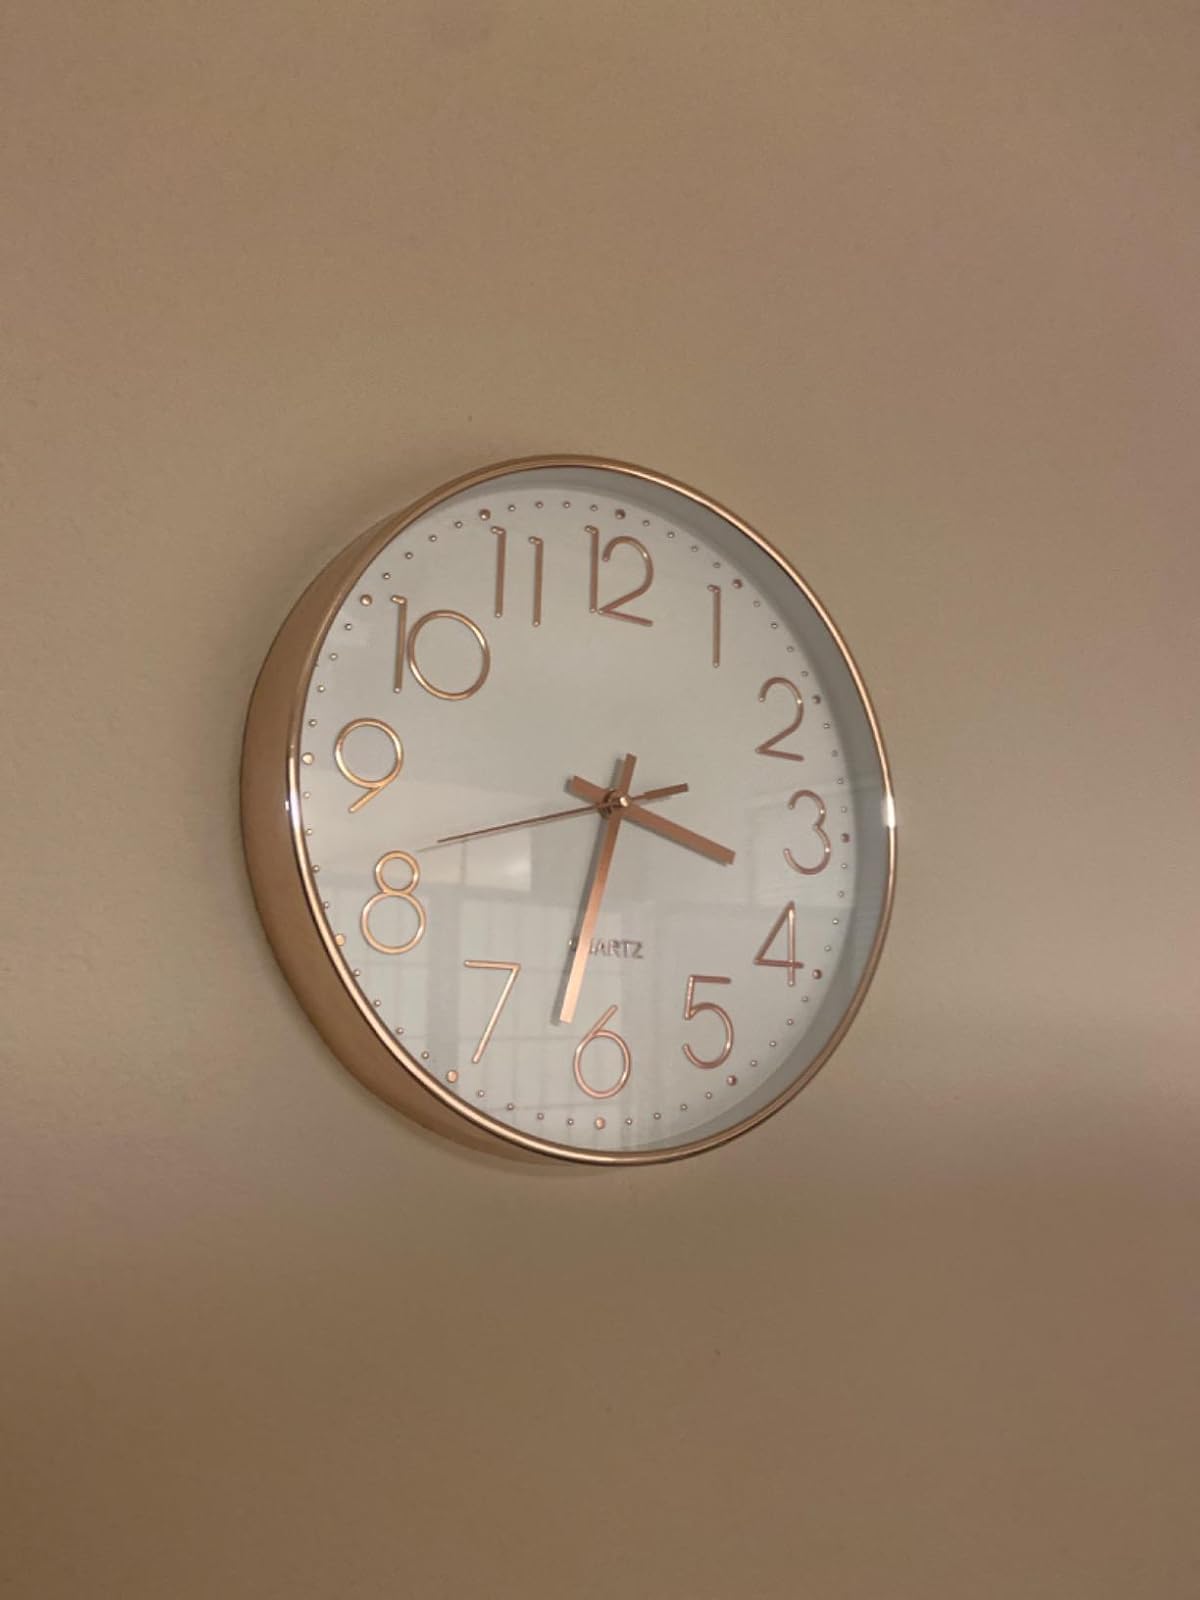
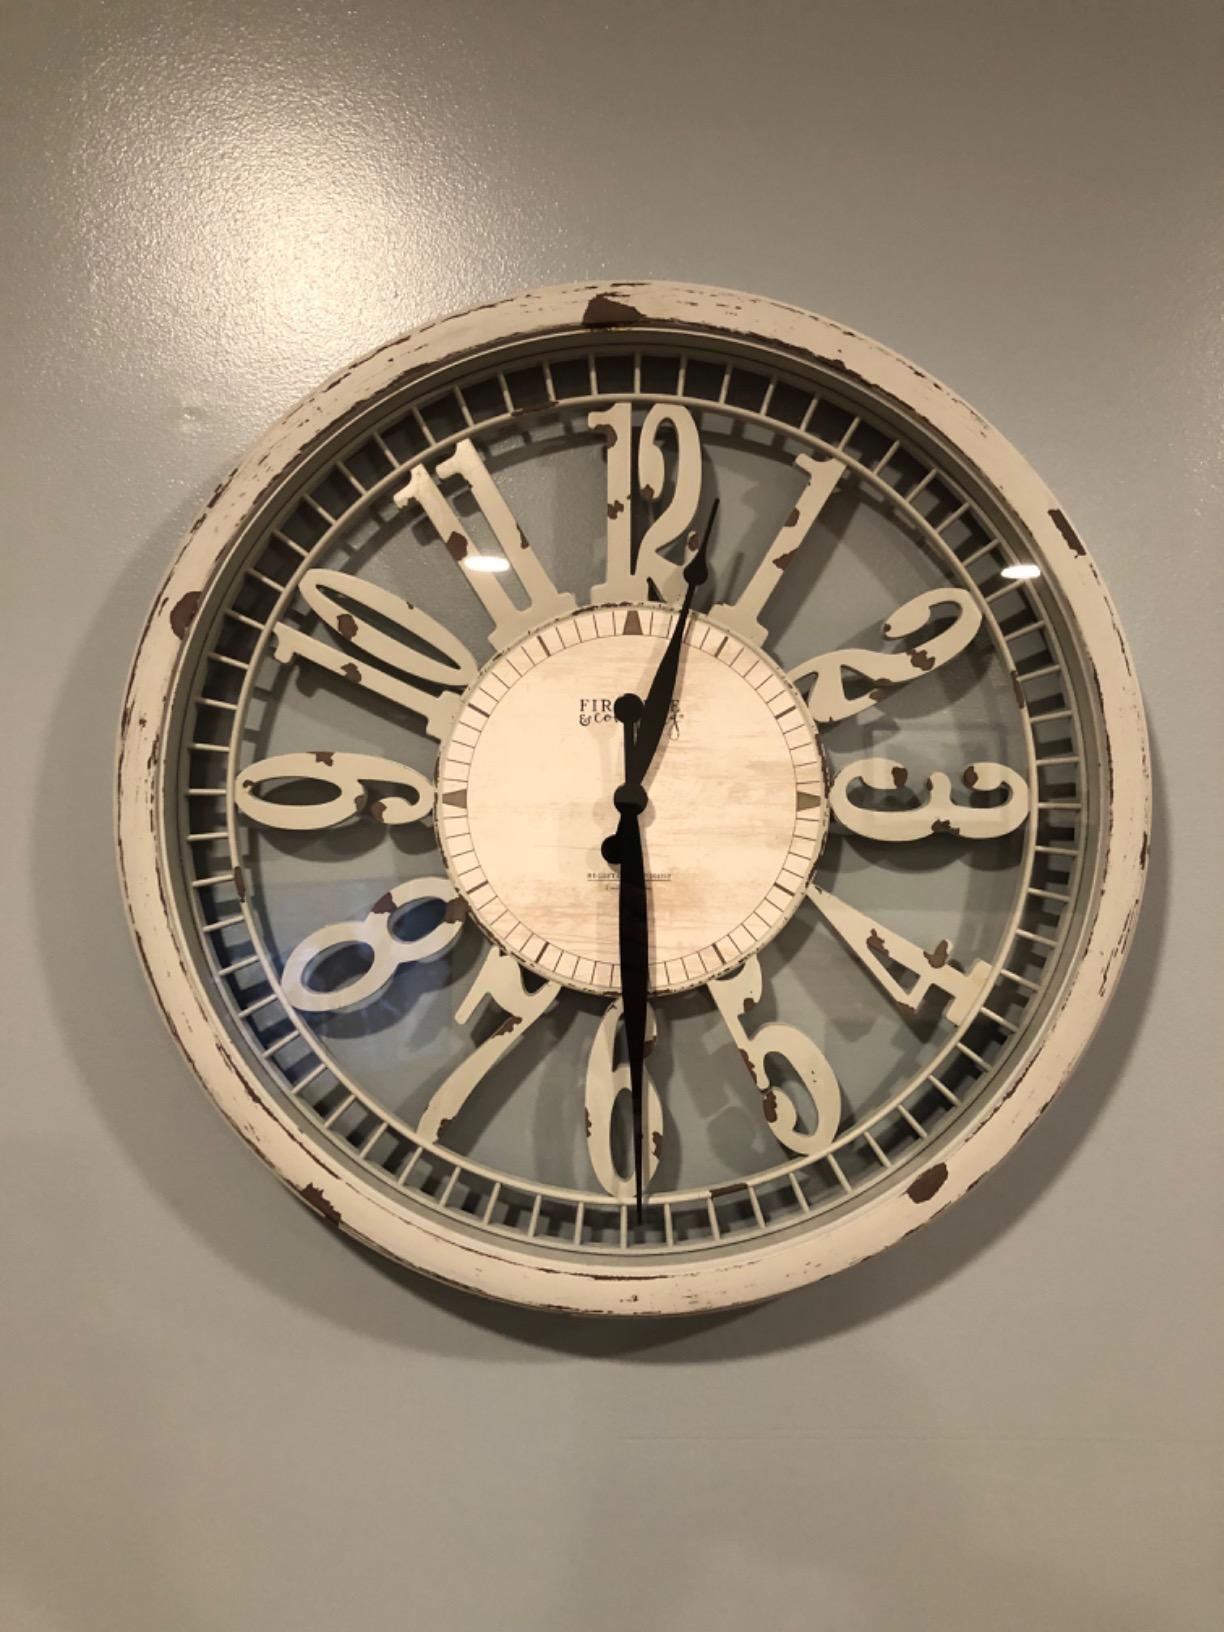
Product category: clock
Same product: no